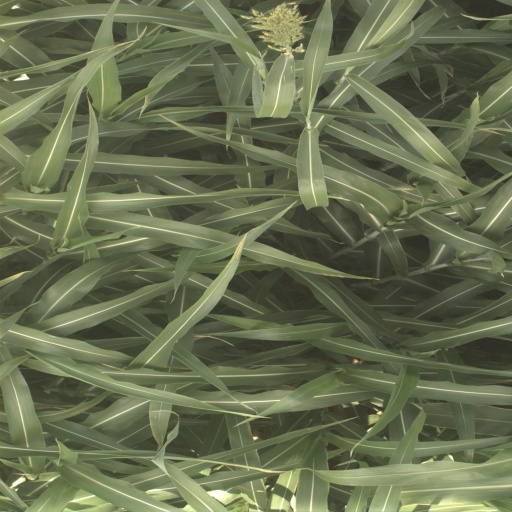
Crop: sorghum